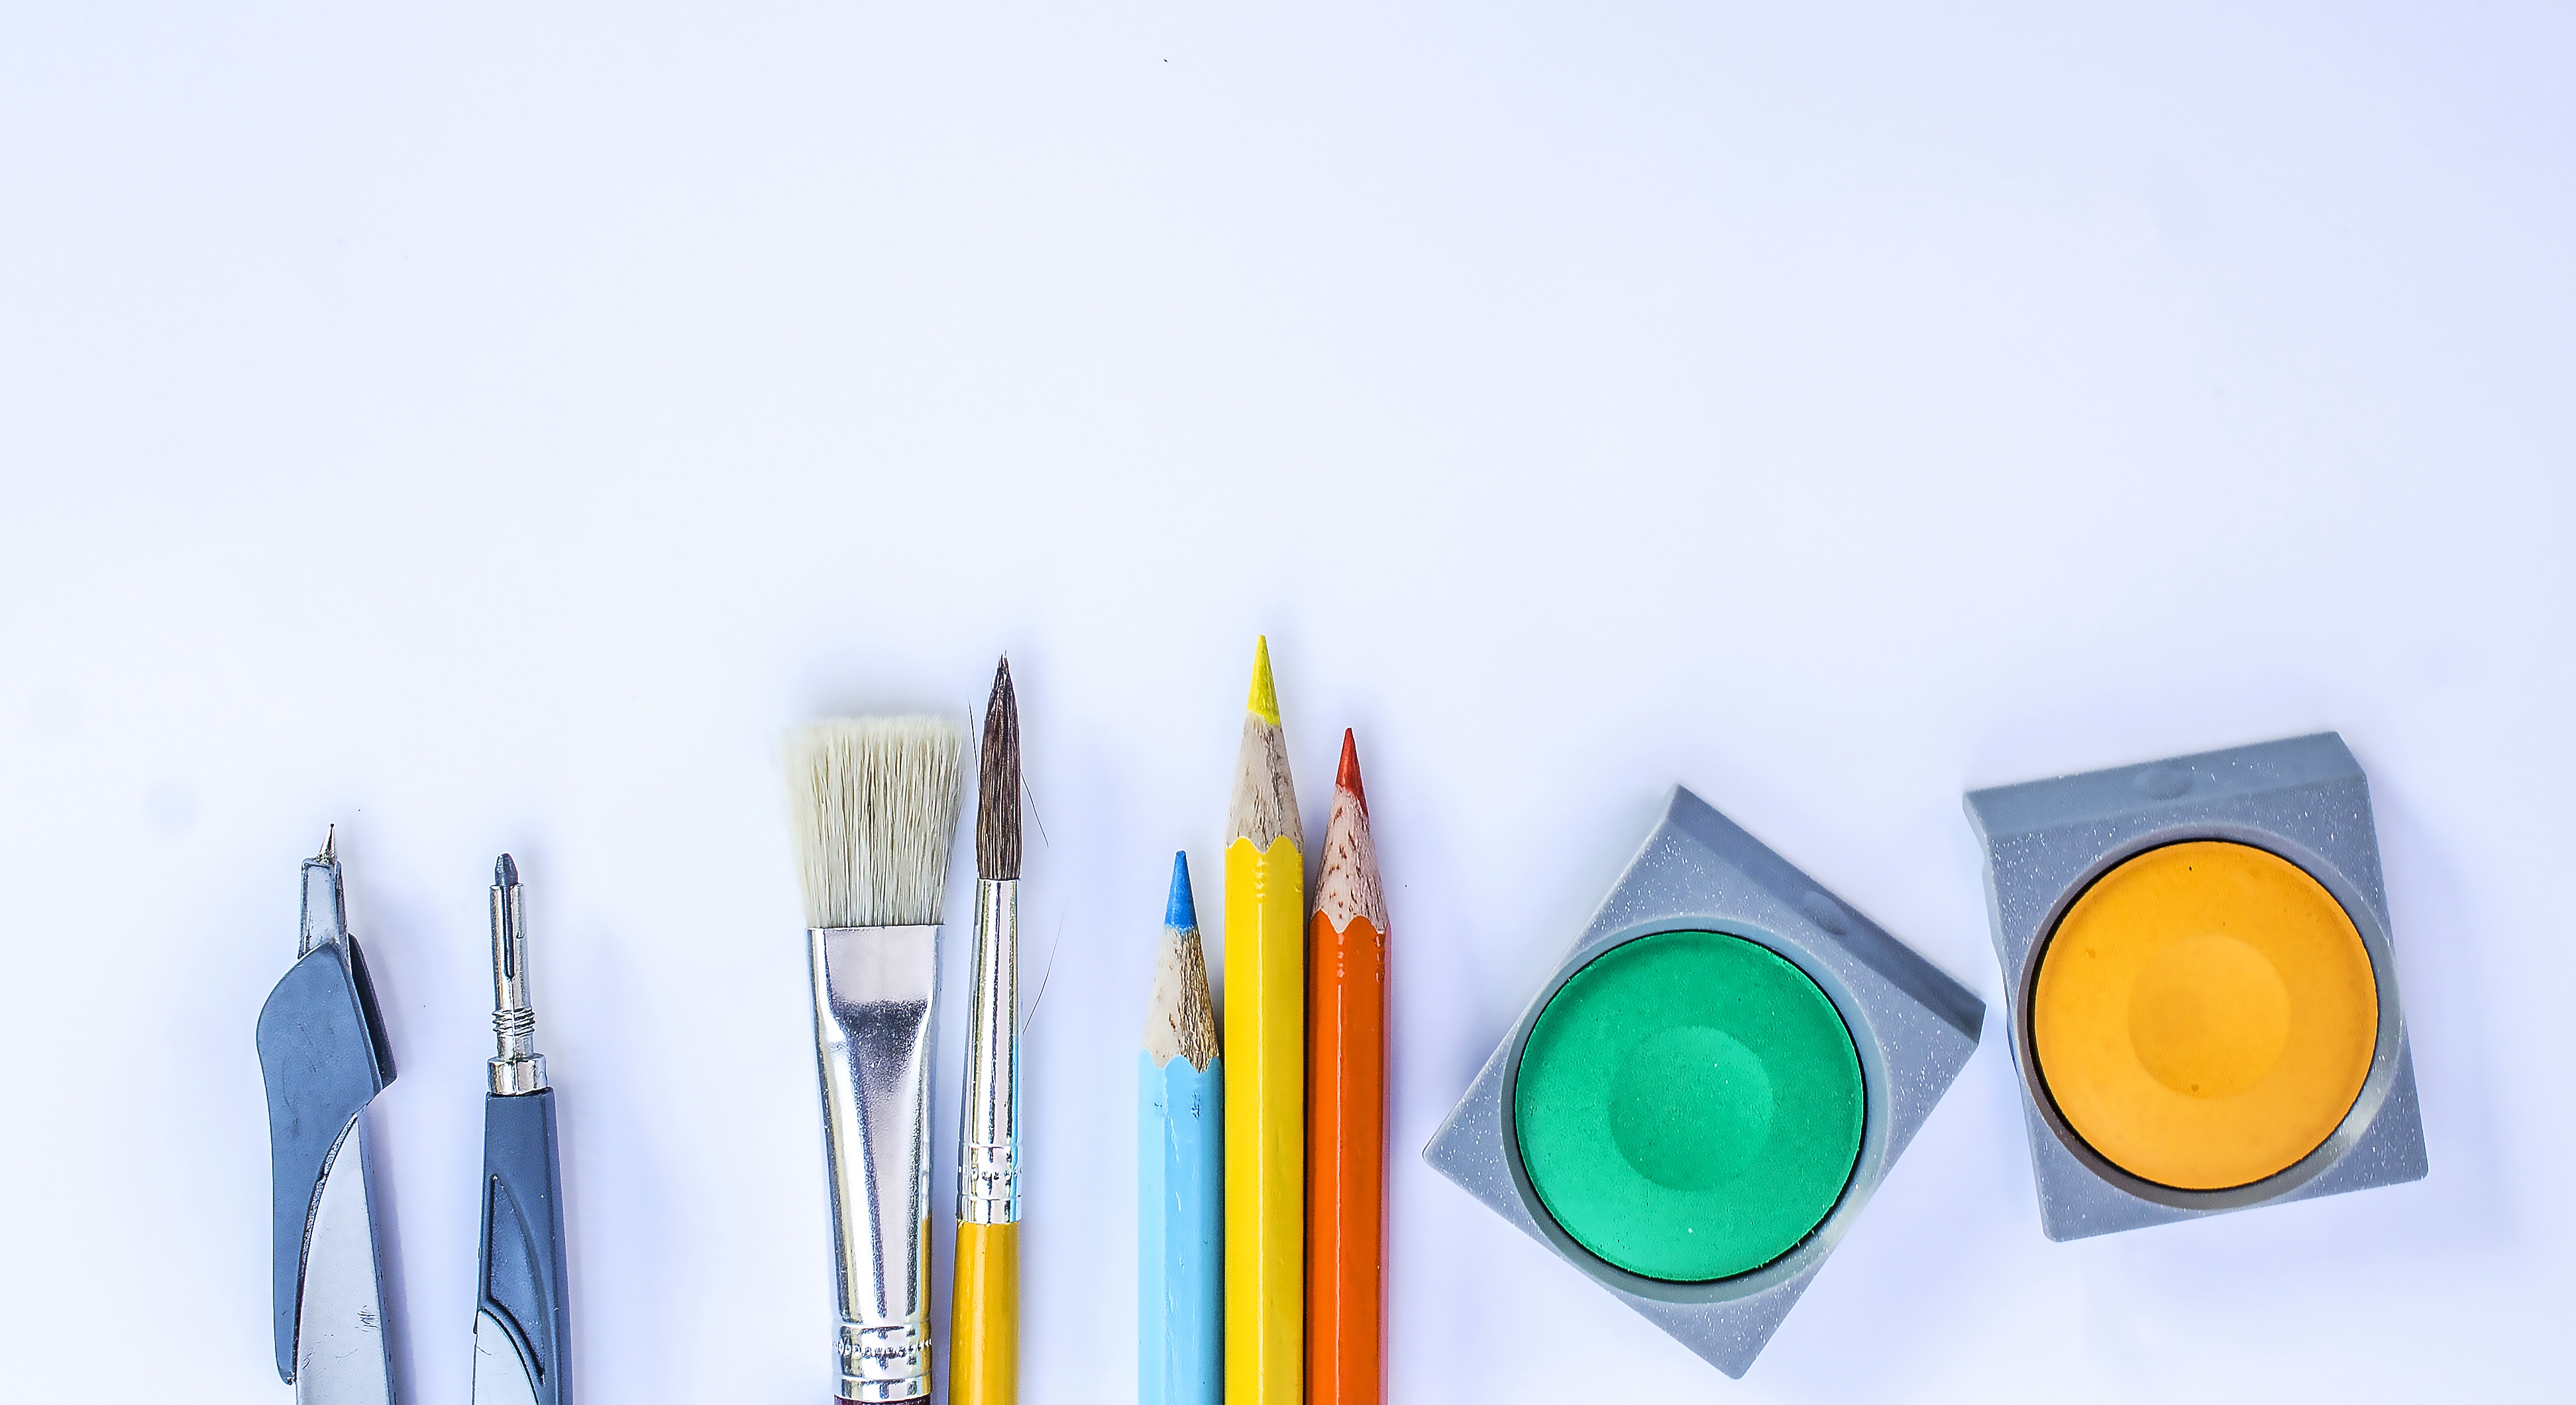
product, yellow, painting, paint, brush, watercolor paint, still life photography